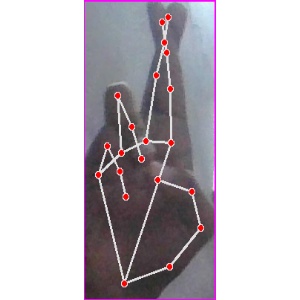
अक्षर: र